Cool Center

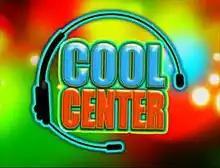
Title card

Cool Center is a Philippine television comedy talk show broadcast by GMA Network. Hosted by Eugene Domingo and Anjo Yllana, it premiered on March 14, 2009. The show concluded on April 17, 2010 with a total of 55 episodes.